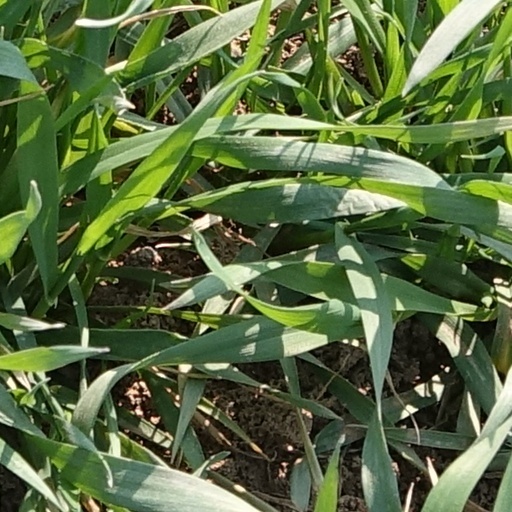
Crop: wheat